A Glastonbury Romance

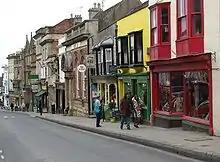
The High Street, Glastonbury

There is a full details of the cuts in Paul Cheshire's essay, ""A Glastonbury Romance": Cuts and Alterations to the UK Printed Texts 1932-1955", "The Powys Journal", vol. XXVII (2017), pp. 65-86. Earlier, Penny Smith discussed the cuts in "The 'Cave of the man-eating Mothers': its location in "A Glastonbury Romance"", "The Powys Review", 9 (1981/82), pp. 10-37.